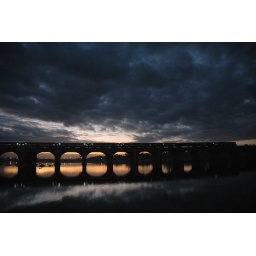
A train is passing a railway river bridge in Birbhum, India.